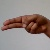
The image shows a hand gesture representing the letter 'H' in Indian Sign Language.